Answer in natural language. Which object is closer to the camera taking this photo, Doorway or dark bed with blue bedding? Choose between the following options: Doorway or dark bed with blue bedding
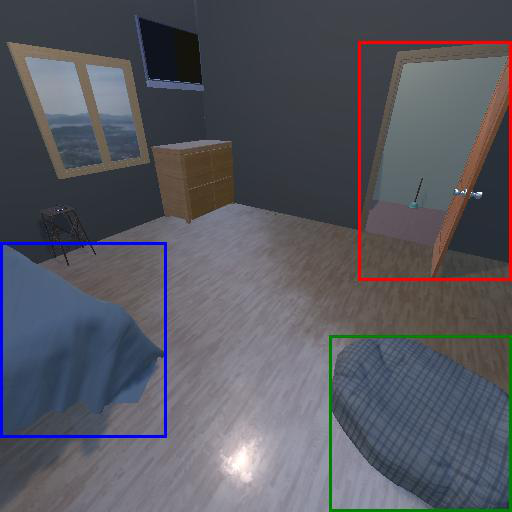
<answer>dark bed with blue bedding</answer>